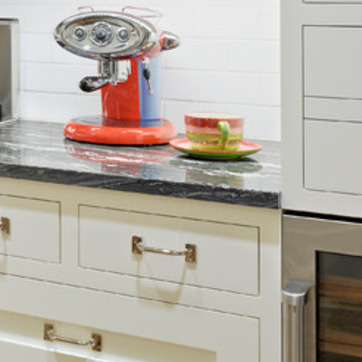
Material: polishedstone